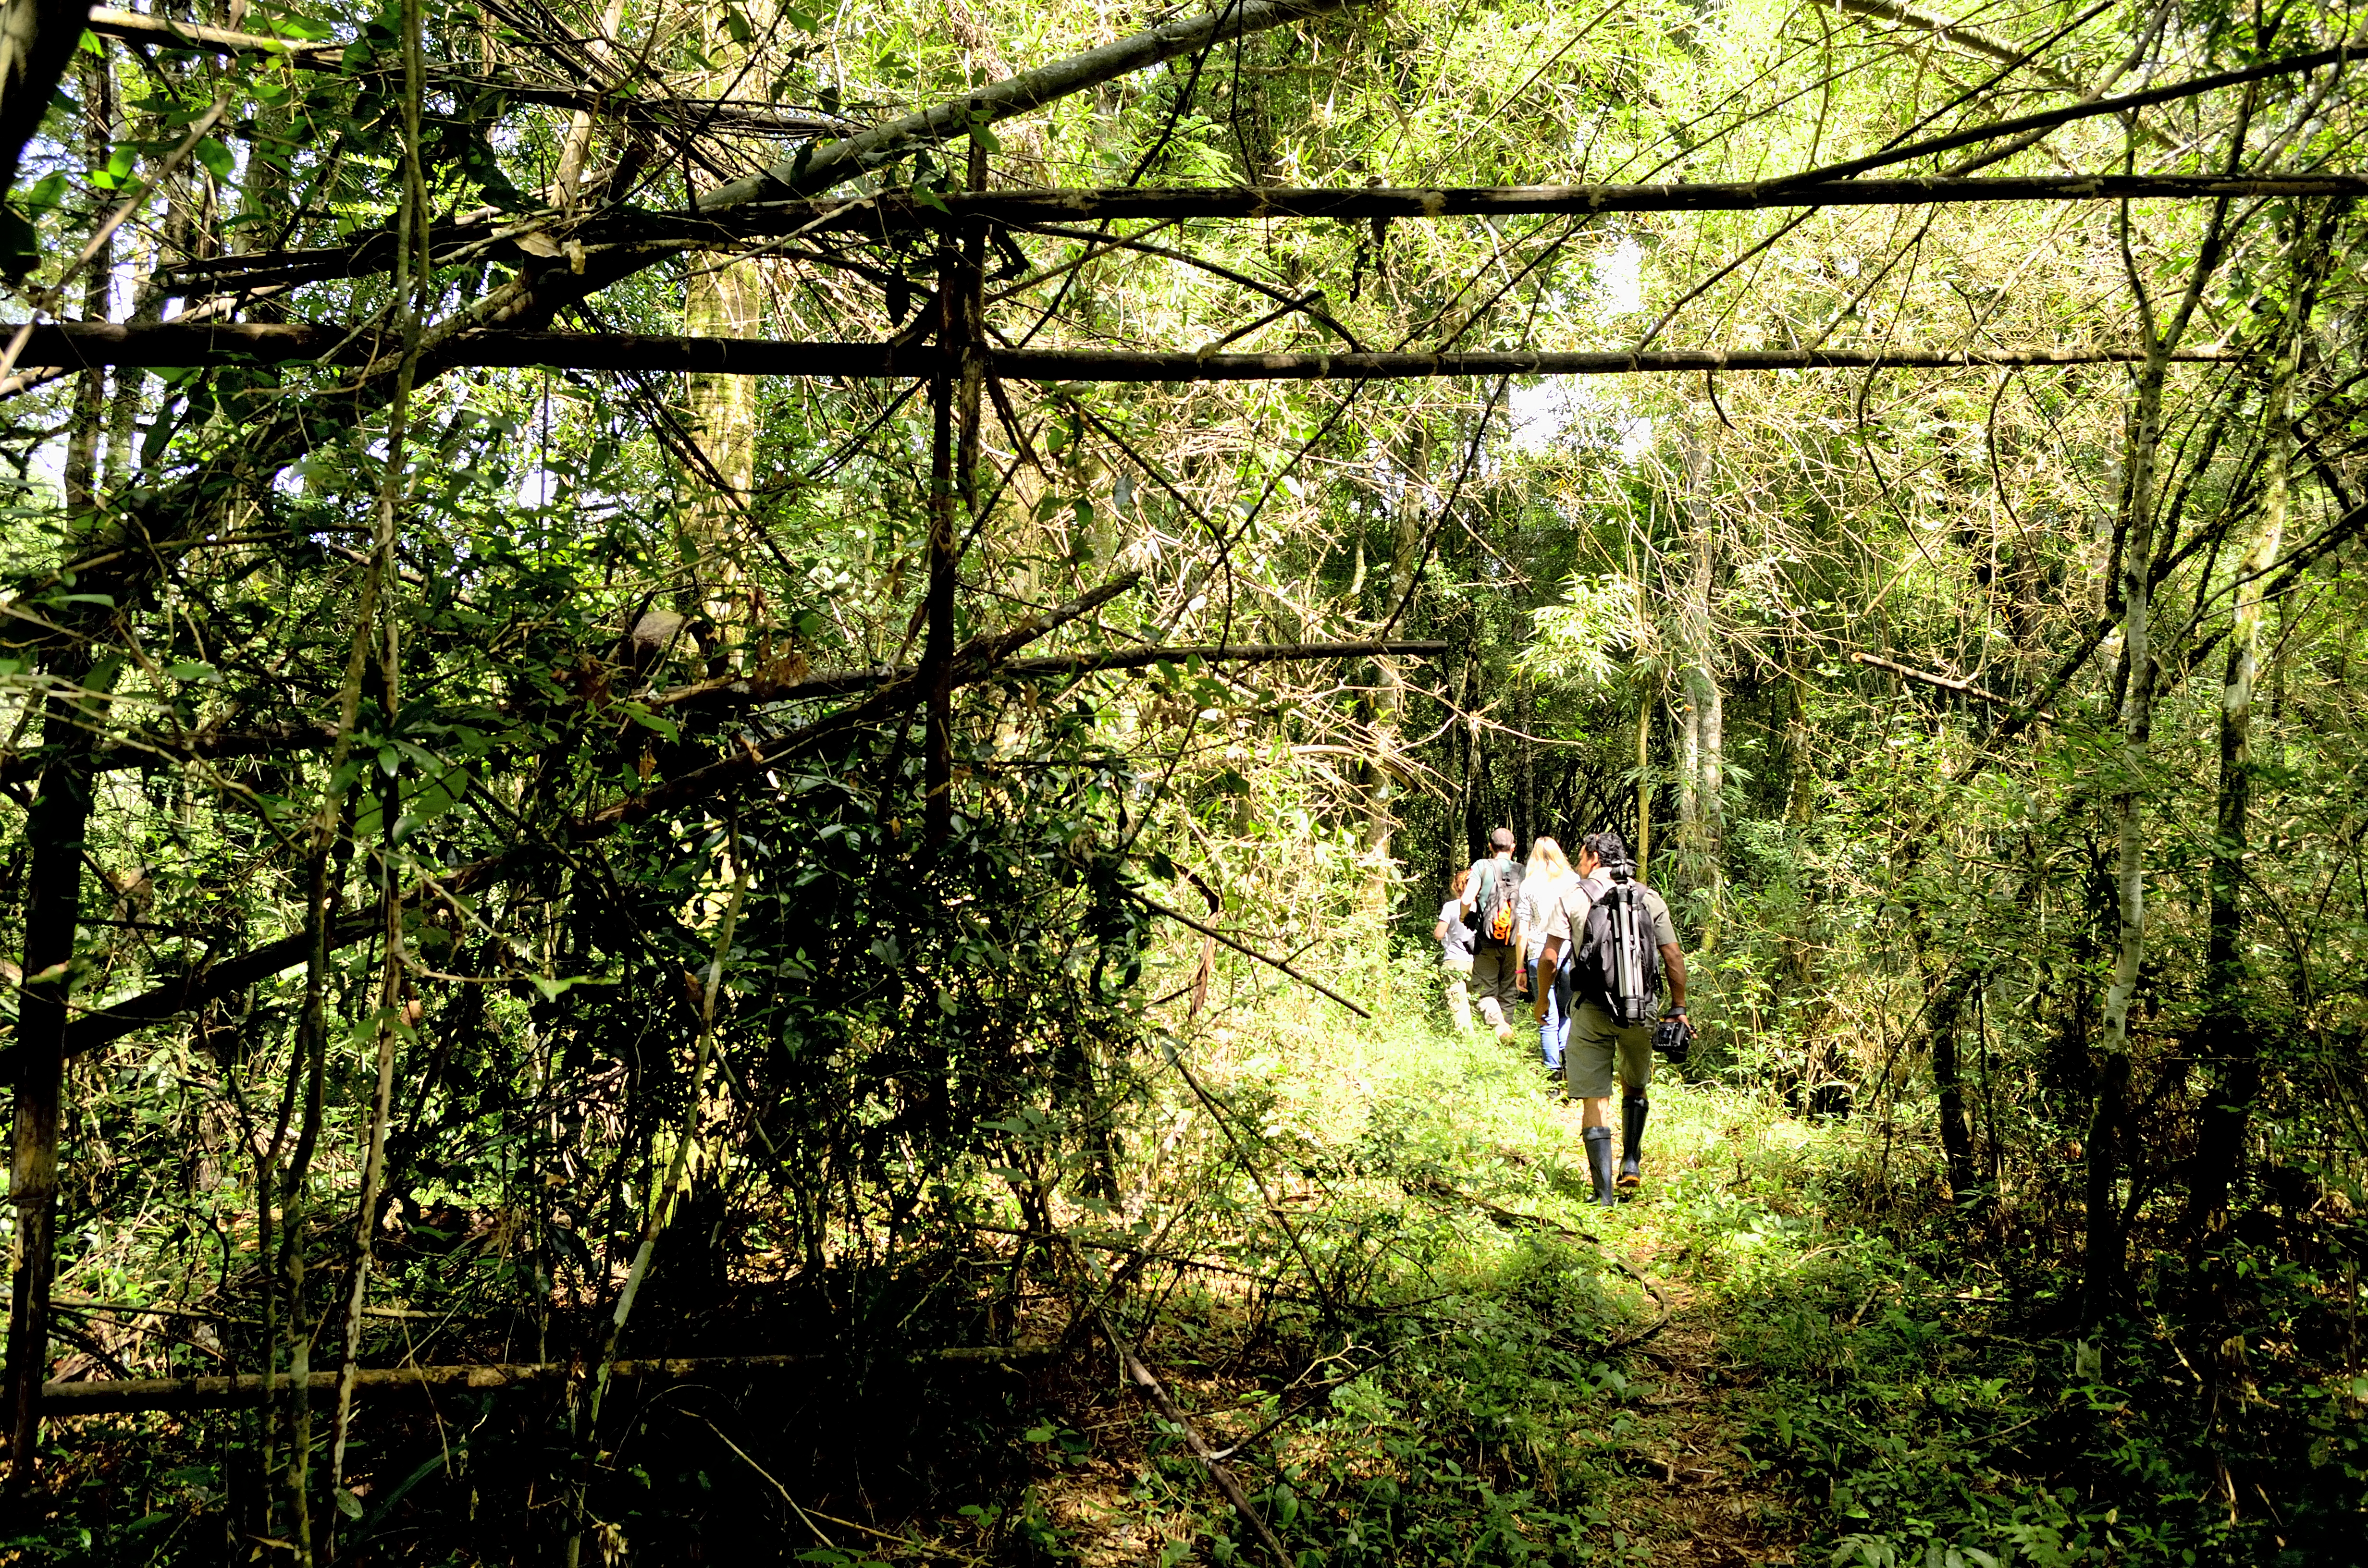
tree, nature, forest, wilderness, branch, plant, trail, sunlight, leaf, flower, green, jungle, autumn, rainforest, turismo, verde, woodland, misiones, selva, mem2015caraguatay, mem2015, agroturismo, caraguatay, habitat, ecosystem, old growth forest, natural environment, woody plant